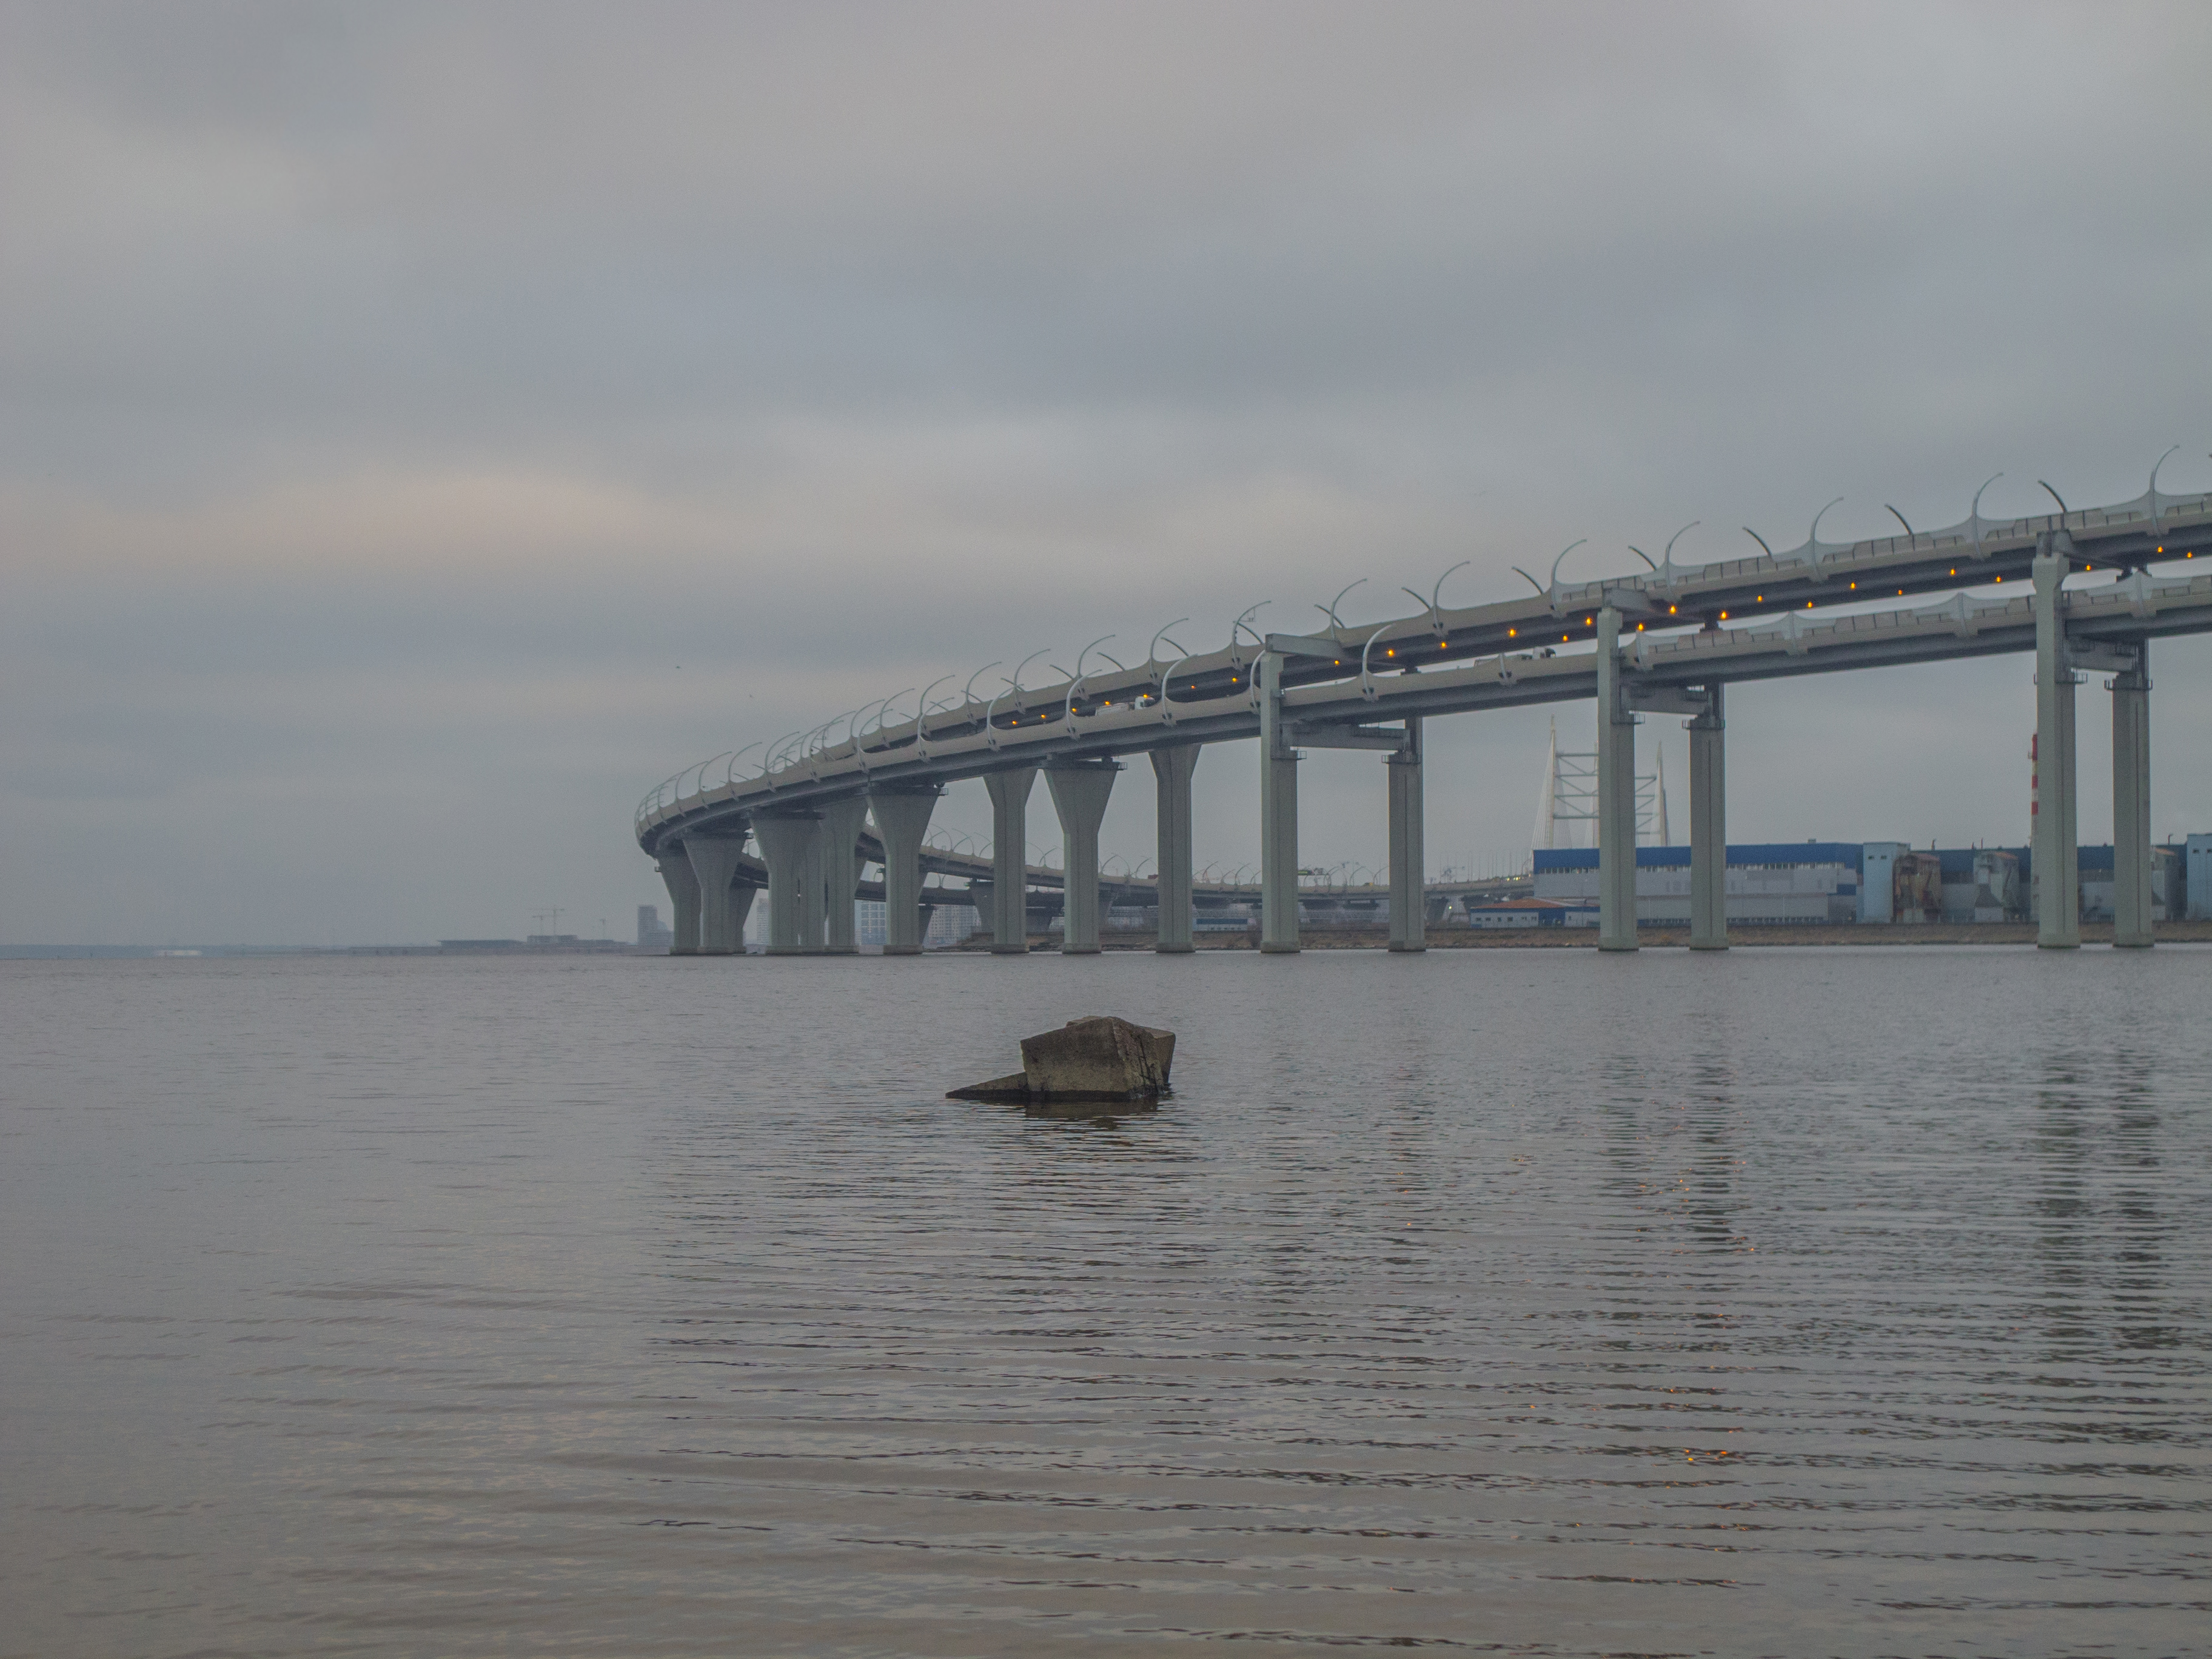
image, body of water, fluid, liquid, water resources, waterway, watercraft, bridge, boats and boating equipment and supplies, horizon, atmospheric phenomenon, river, boat, cantilever bridge, channel, lake, girder bridge, loch, nonbuilding structure, calm, reservoir, reflection, evening, boating, beam bridge, water transportation, naval architecture, sound